Stormont—Dundas—South Glengarry (provincial electoral district)

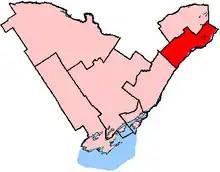
Stormont—Dundas—South Glengarry in relation to other eastern Ontario electoral districts

Stormont—Dundas—South Glengarry is a provincial electoral district in Eastern Ontario, Canada. It was created for the 2007 provincial election. 95.5% came from Stormont—Dundas—Charlottenburgh while 4.5% came from Glengarry—Prescott—Russell.